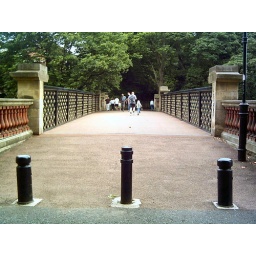
The bridge that goes over the coast road connecting Jesmond Dene to Armstrong Park.